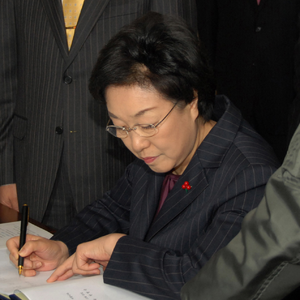
Les élections législatives sud-coréennes de 2012 se sont déroulées en Corée du Sud le 11 avril 2012. Elles visent à renouveler les 300 députés de l'Assemblée nationale, chambre unique du Parlement, pour un mandat de quatre ans.
Han Myung-sook est une femme d'État sud-coréenne née le 24 mars 1944 à Pyongyang, installée en Corée du Sud avec ses parents pendant la guerre de Corée. Elle a été Première ministre de Corée du Sud du 19 avril 2006 au 7 mars 2007, et préside le Parti démocrate unifié, principale force d'opposition, depuis le 15 janvier 2012.